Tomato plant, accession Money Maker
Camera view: vertical (180 deg); turntable rotation: 150 degrees
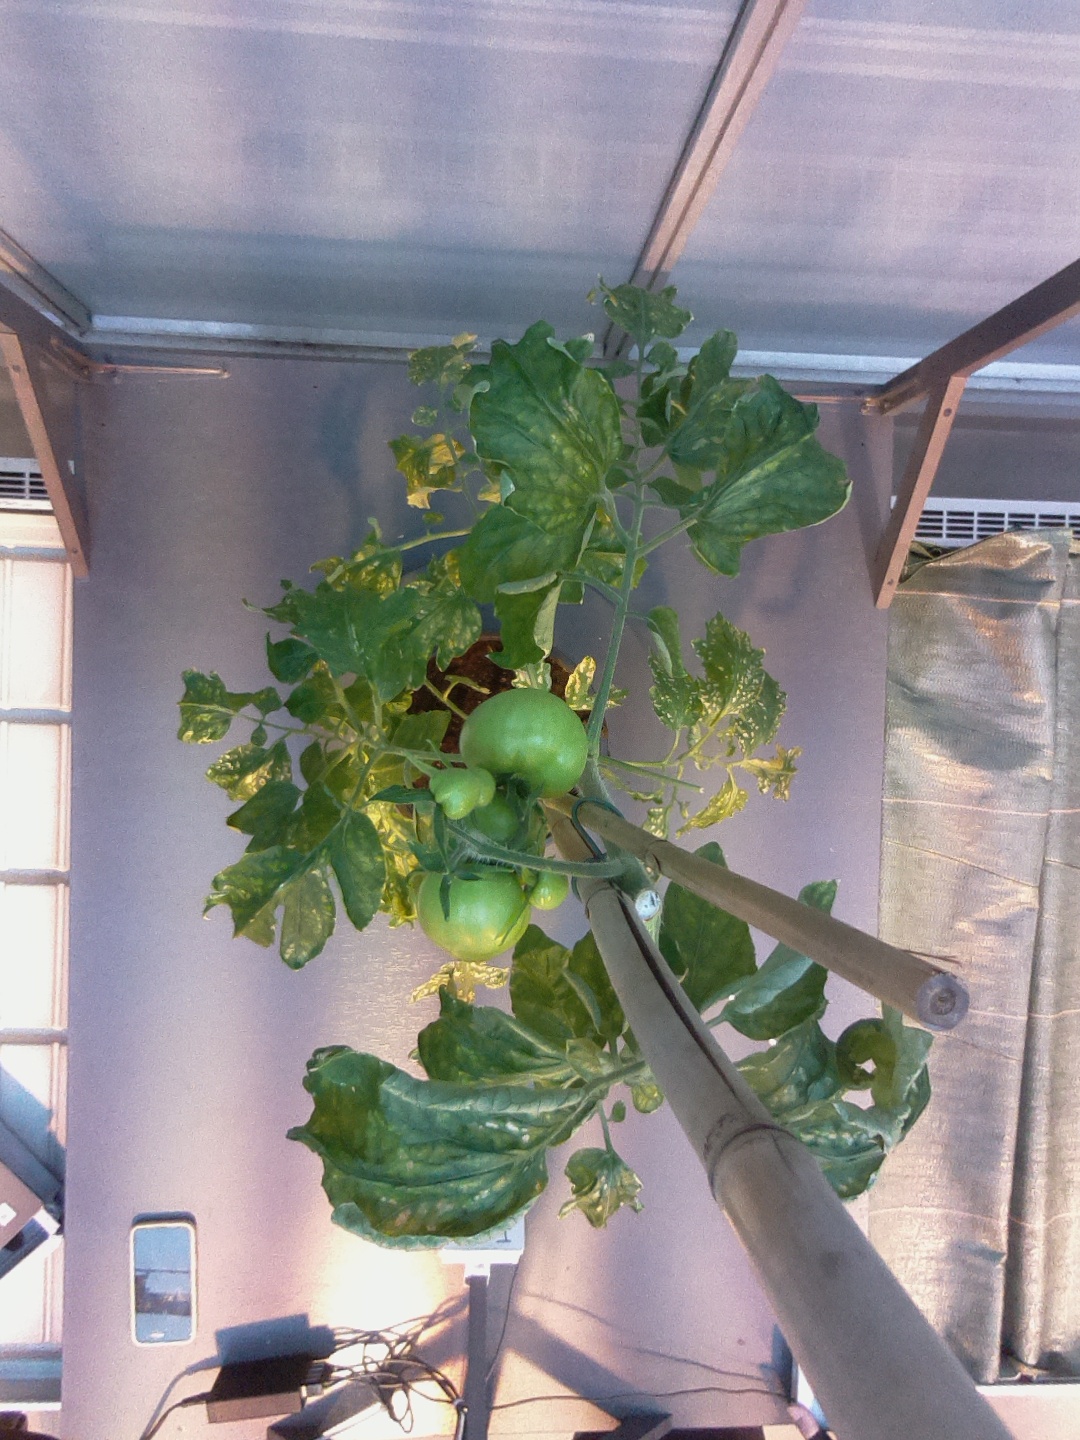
BBCH growth stage 75: 50%-60% of final fruit size